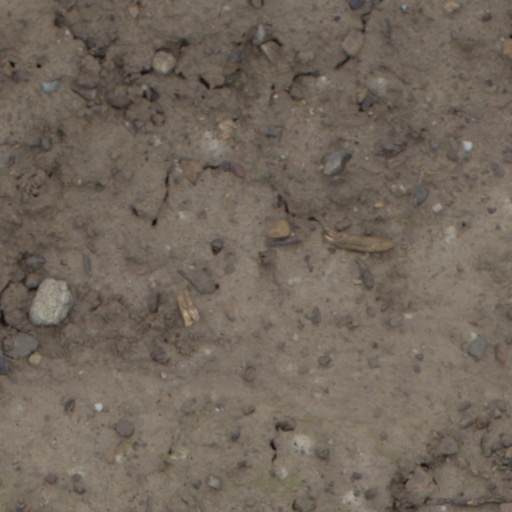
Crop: wheat